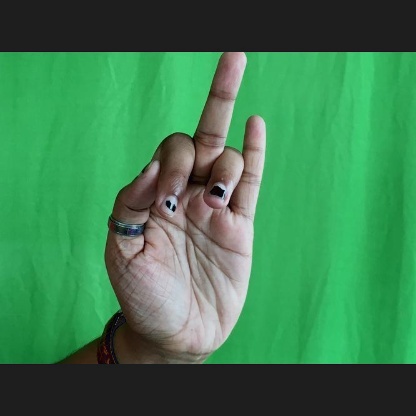
Mudra: Shukatundam